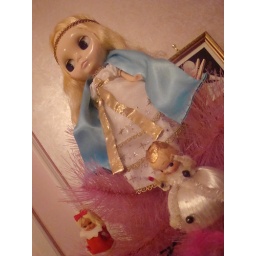
Angelica in my christmas pink tree